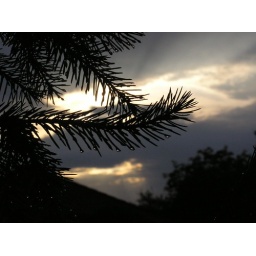
A branch of a pine tree against the early morning, cloudy, spring sky.